John Piper (theologian)

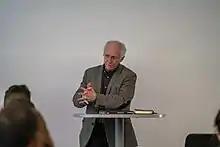
John Piper teaching at VMware, Palo Alto, California in February 2020.

In 1980, Piper became pastor of Bethlehem Baptist Church in Minneapolis, Minnesota, where he ministered until March 31, 2013, as pastor for preaching and vision. Piper became increasingly well-known in evangelical Christianity after the publication of his book "Desiring God: Meditations of a Christian Hedonist" in 1986 and has continued to publish dozens of books further articulating his theological perspective. In 1994, Piper founded Desiring God Ministries, with the aim of "spread[ing] a passion for the supremacy of God in all things for the joy of all peoples through Jesus Christ." Desiring God Ministries offers all of Piper's sermons and articles from the past three decades—and most of his books—online at no cost.